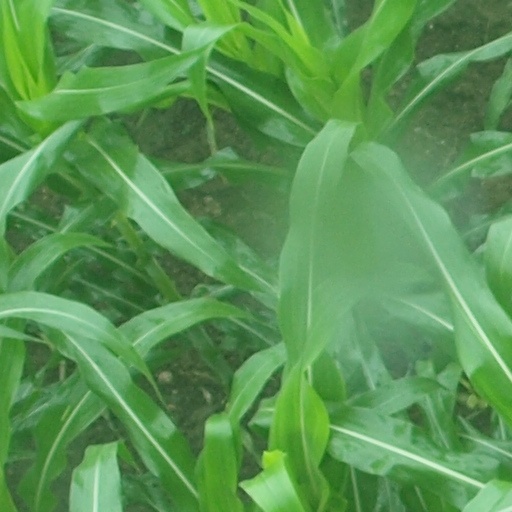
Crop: maize; corn